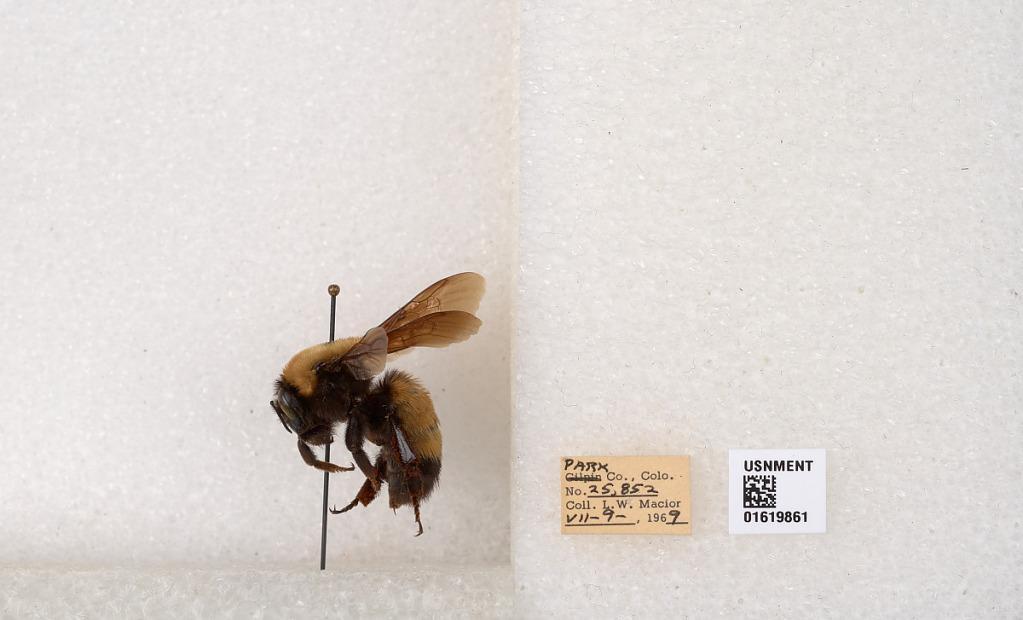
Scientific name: Bombus (Bombus) nevadensis Cresson